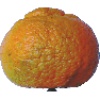
Label: mandarine